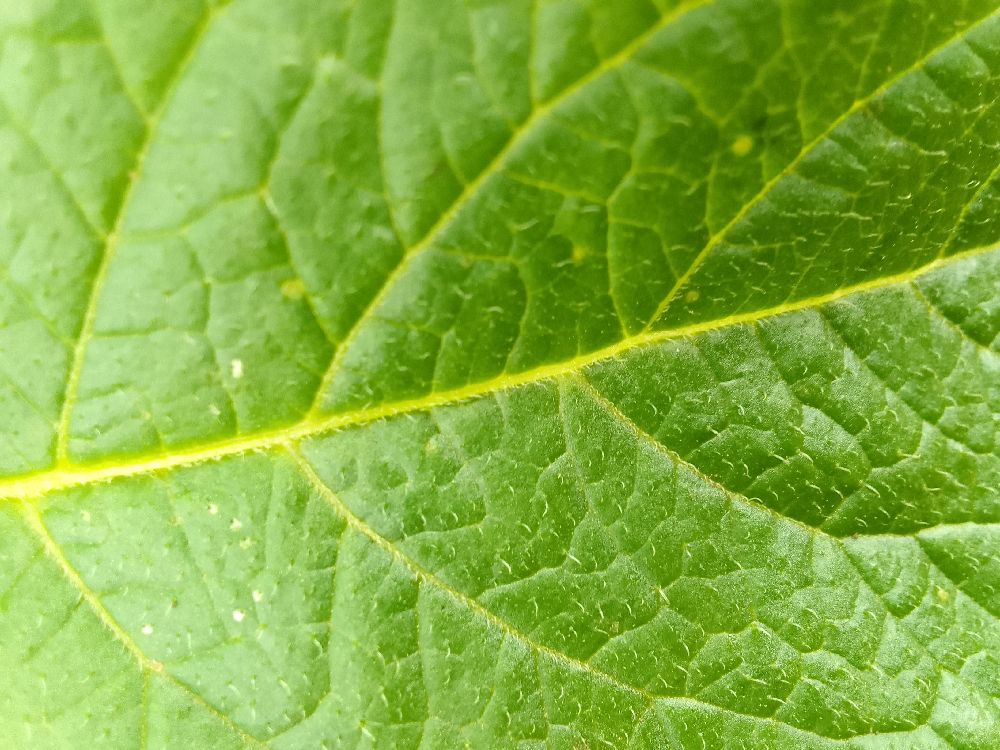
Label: Healthy